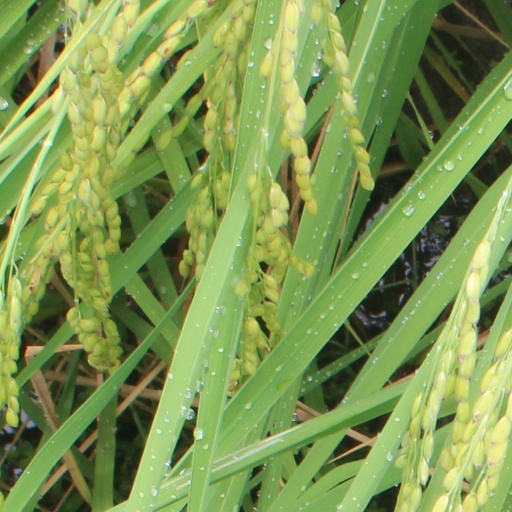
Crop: rice